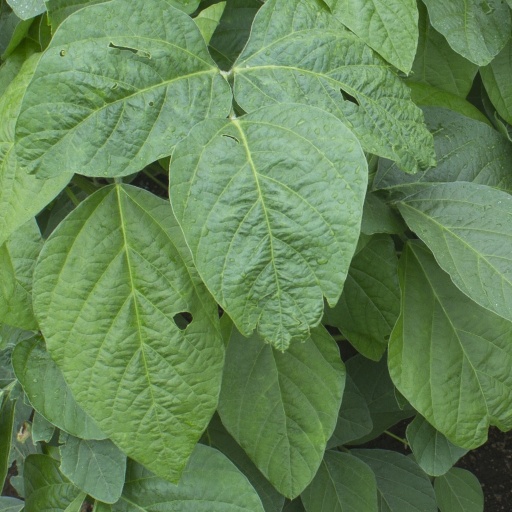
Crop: soybean